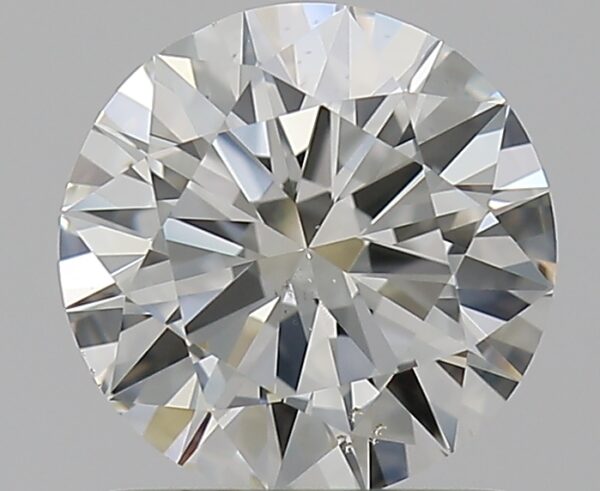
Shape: round
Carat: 1
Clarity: VS2
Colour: J
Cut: EX
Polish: EX
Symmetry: EX
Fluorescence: N
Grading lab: GIA
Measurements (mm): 6.44 x 6.49 x 3.87